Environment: real
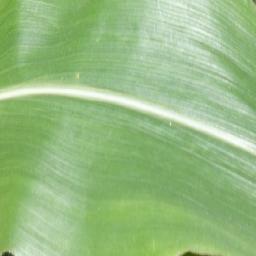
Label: healthy